Bronze and Iron Age Poland

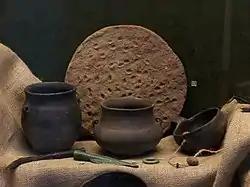
Lusatian culture artifacts at the Bielsko-Biała Museum in Bielsko-Biała. Among the earthenware is the so-called "clay pancake".

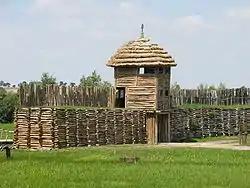
The reconstructed Biskupin fortified settlement. As shown by dendrochronology research, the majority of trees used for the construction were cut in winter of 738/737 BC.

Highly advanced Otomani-Füzesabony culture people arrived in Trzcinica area around 1650 BC, coming from the regions south of the Carpathian Mountains, and took over the settlement developed earlier by the Pleszów group, as they were settling the Wisłoka River drainage area. They assimilated the local population and created a more powerful stronghold by rebuilding and expanding with remarkable engineering ingenuity the existing structure. The Otomani people left over 60,000 identified relics (including, unlike those of the Mierzanowice people, numerous luxury bronze items), many of which are a manifestation of their close ties with the Mediterranean area cultures – whence the "Troy connection". The Trzcinica fortress was burned, rebuilt and expanded again (to 2 hectares), and after 1350 BC abandoned for over two thousand years. The settlement was repopulated by the Slavs who around 770–780 CE built a massive gord here.